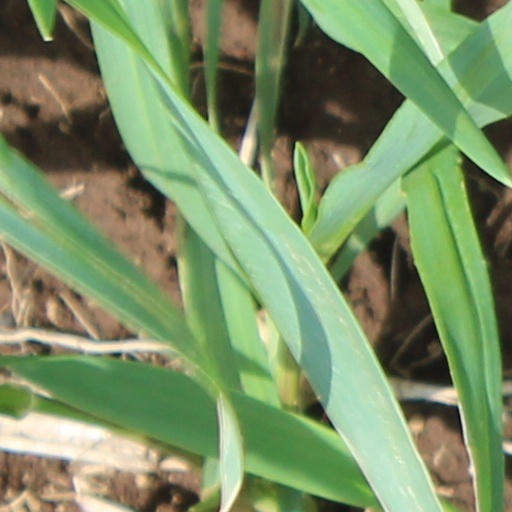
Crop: wheat